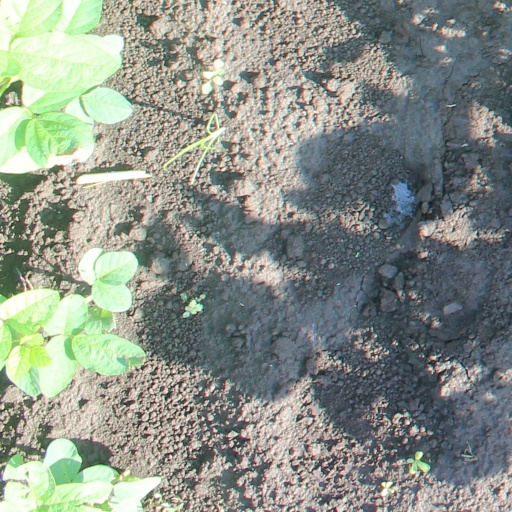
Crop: soybean